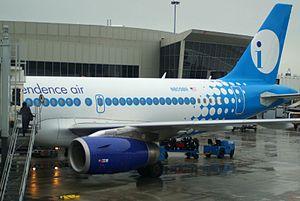
Independence Air était une compagnie aérienne à bas prix américaine, qui opérait uniquement à partir de Washington, DC.